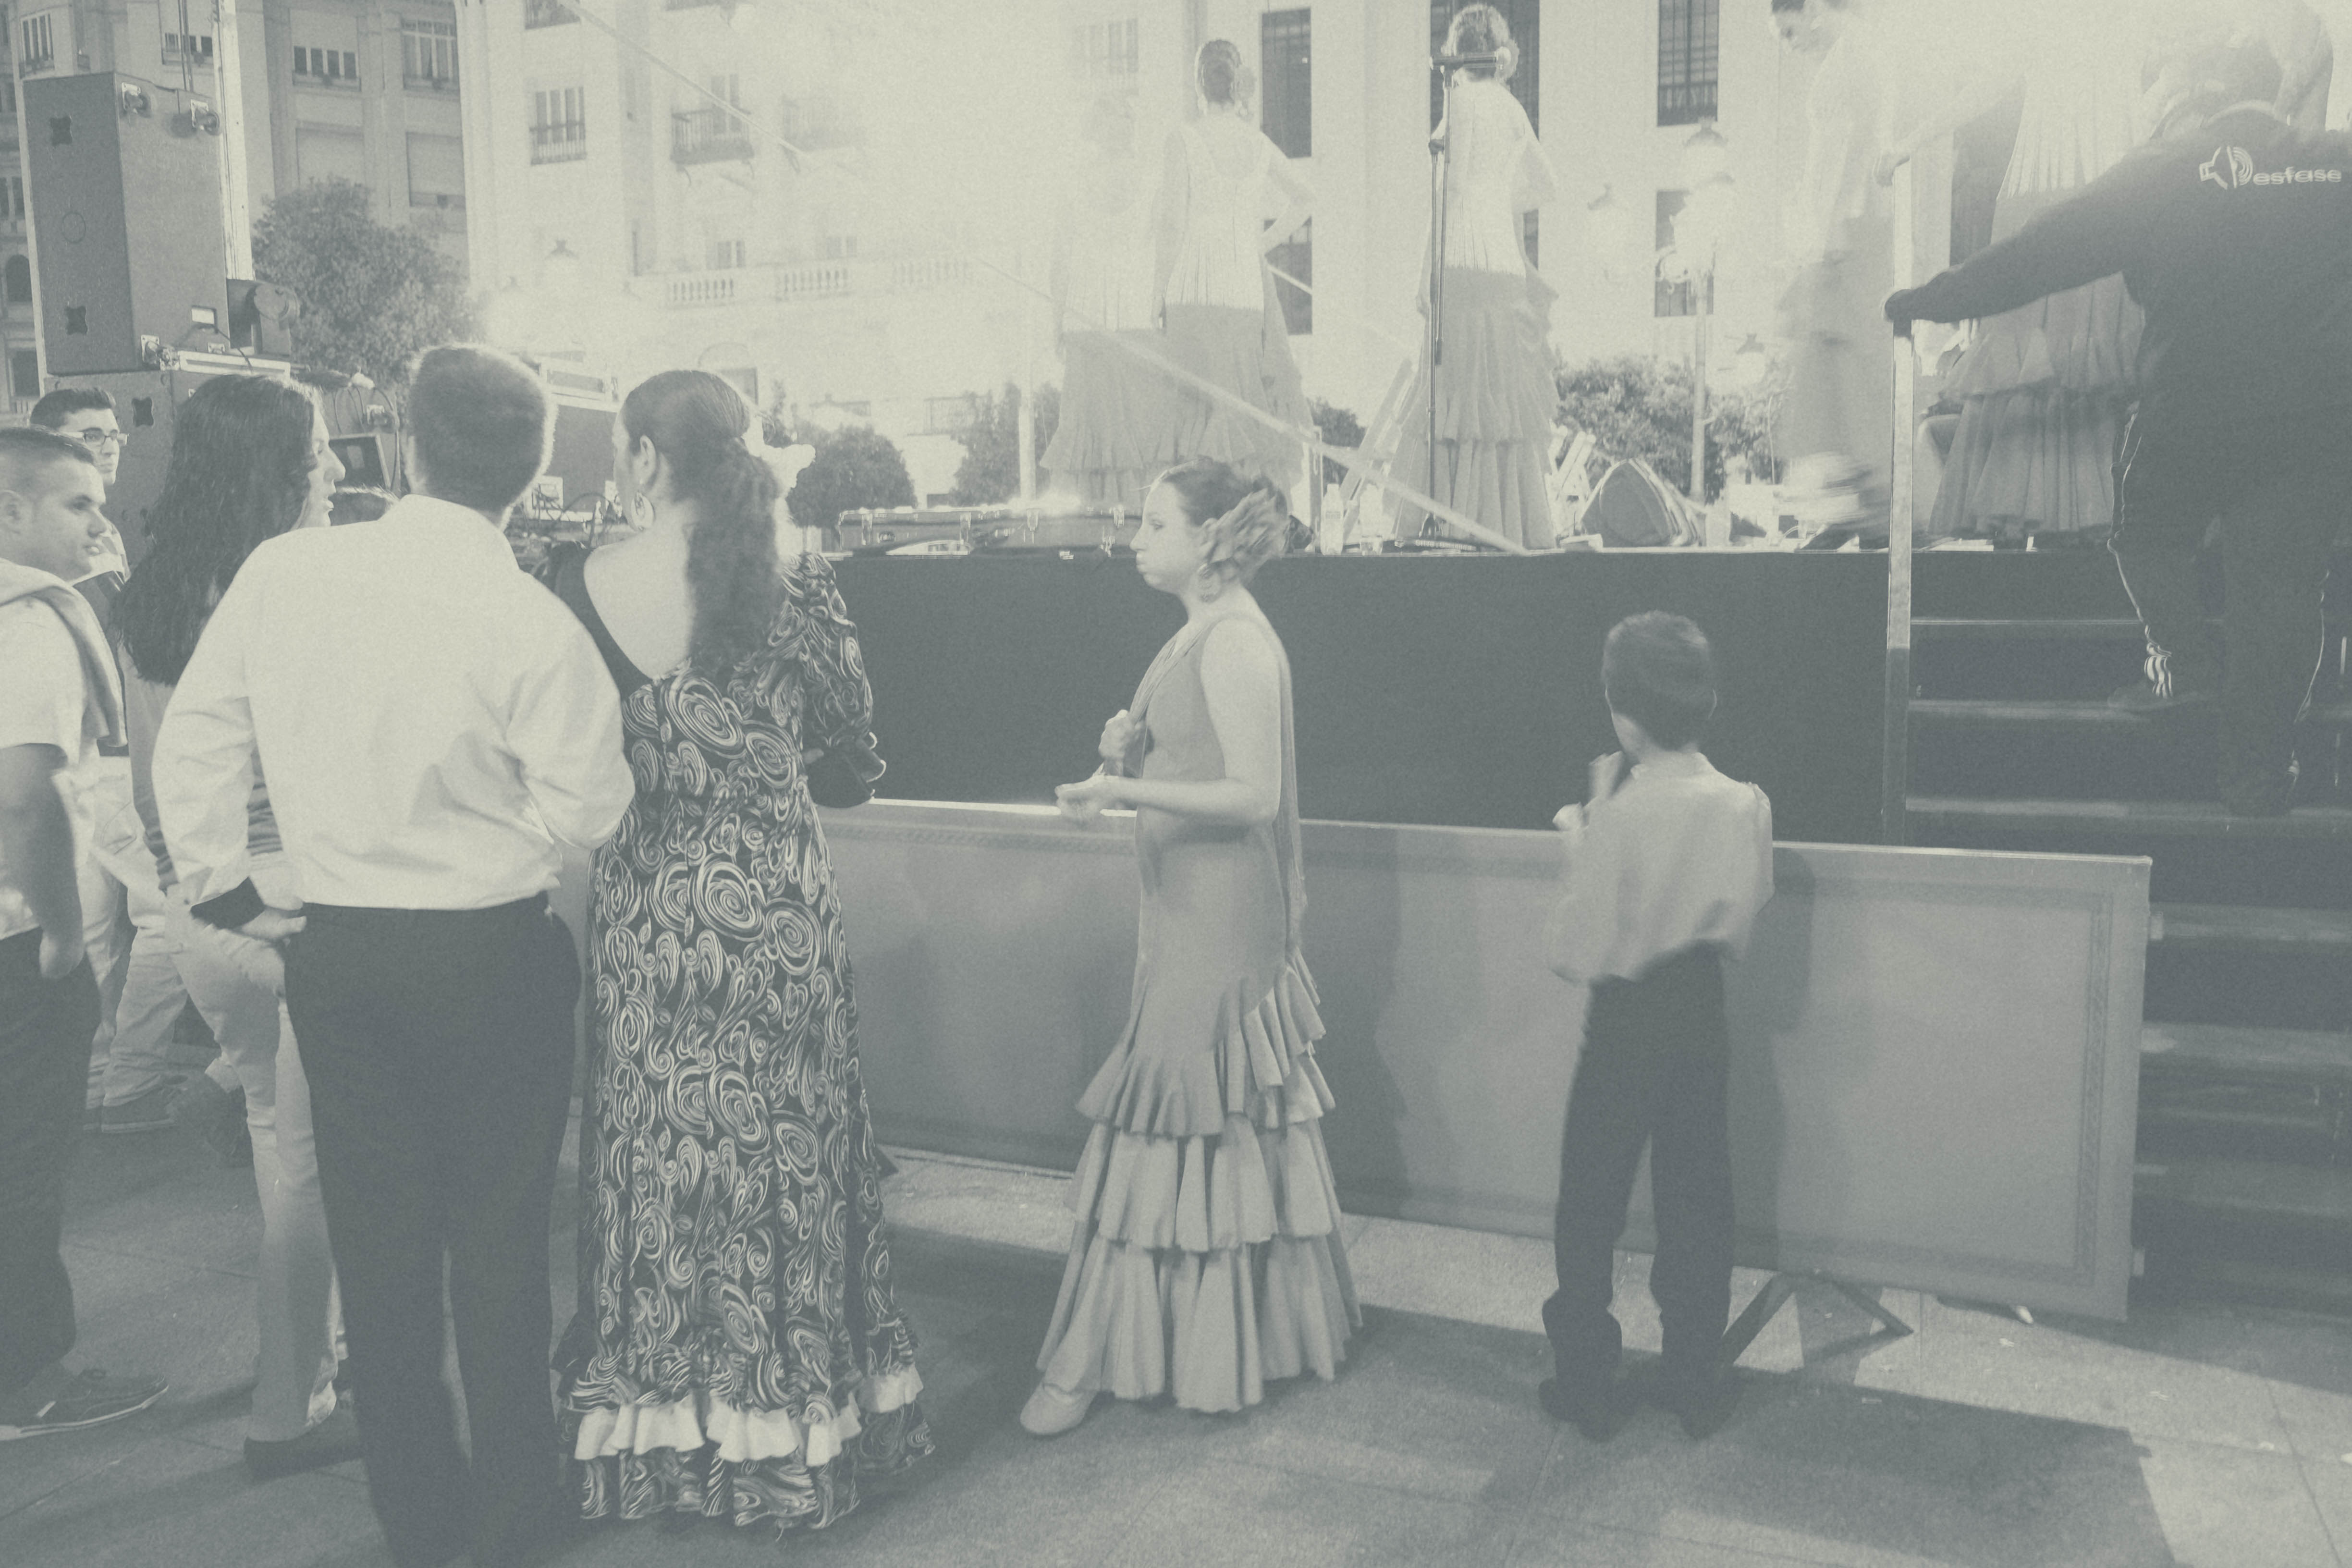
black and white, white, street, urban, monochrome, bw, blackwhite, photograph, andalusia, image, flamenco, cordoba, blackadnwhite, monochrome photography